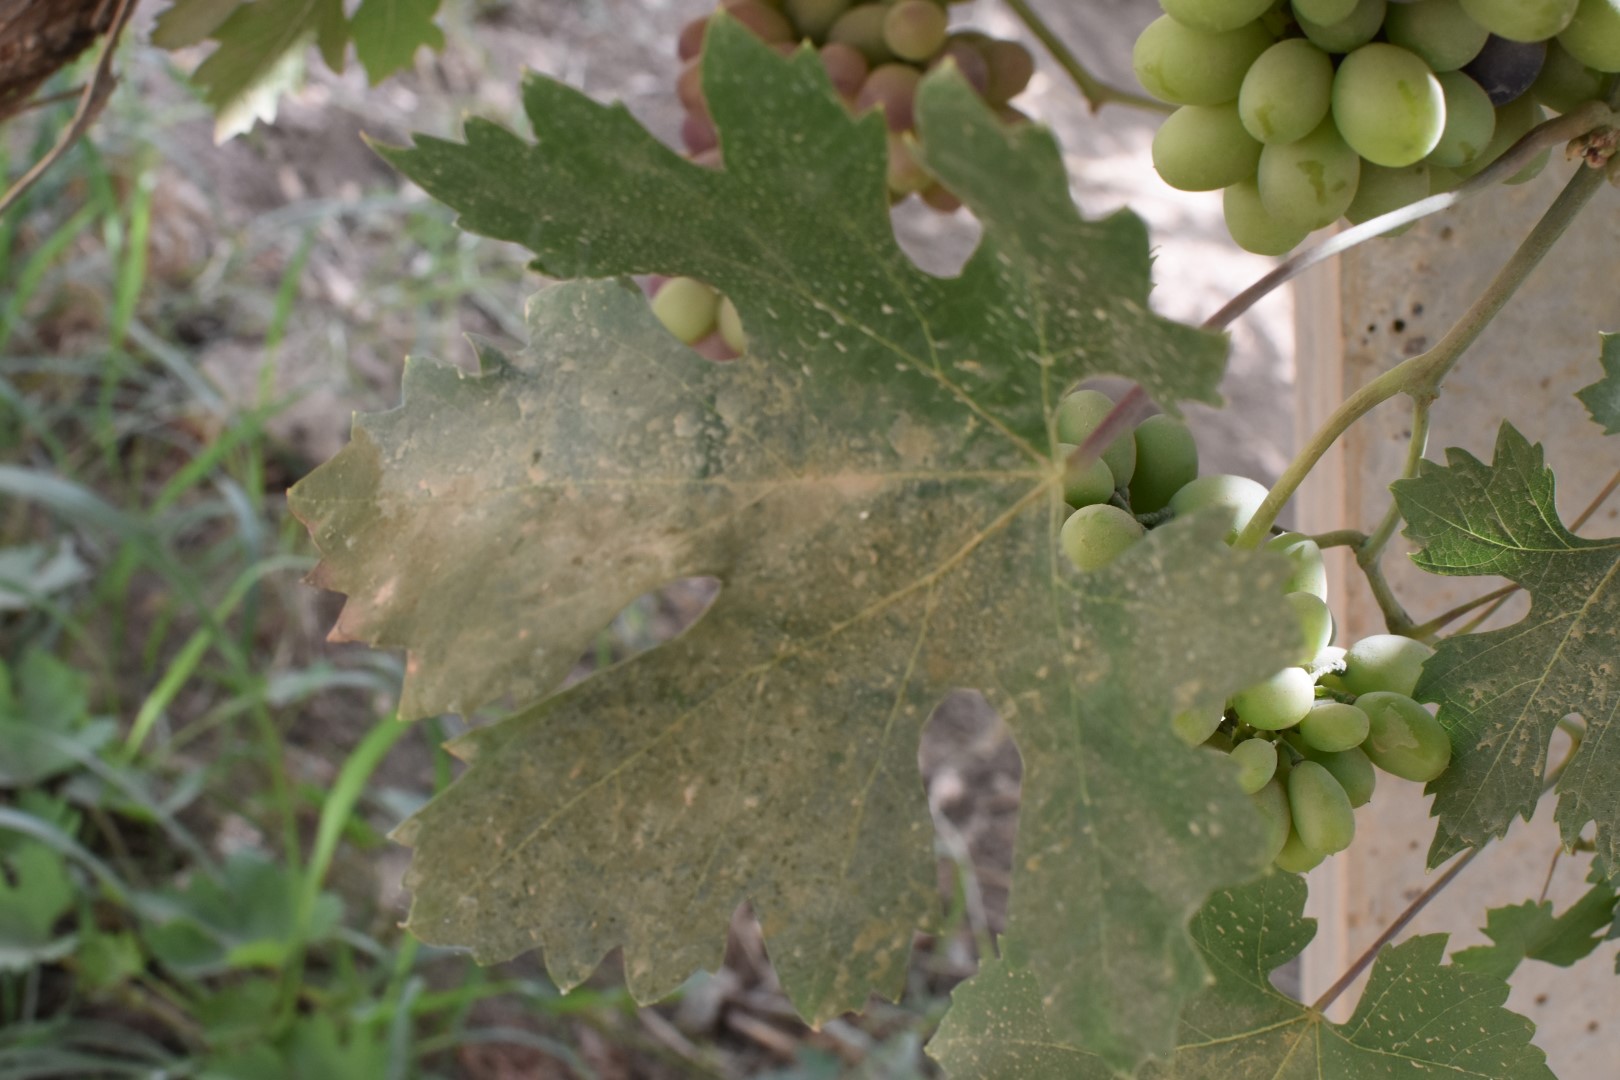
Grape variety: Riasi